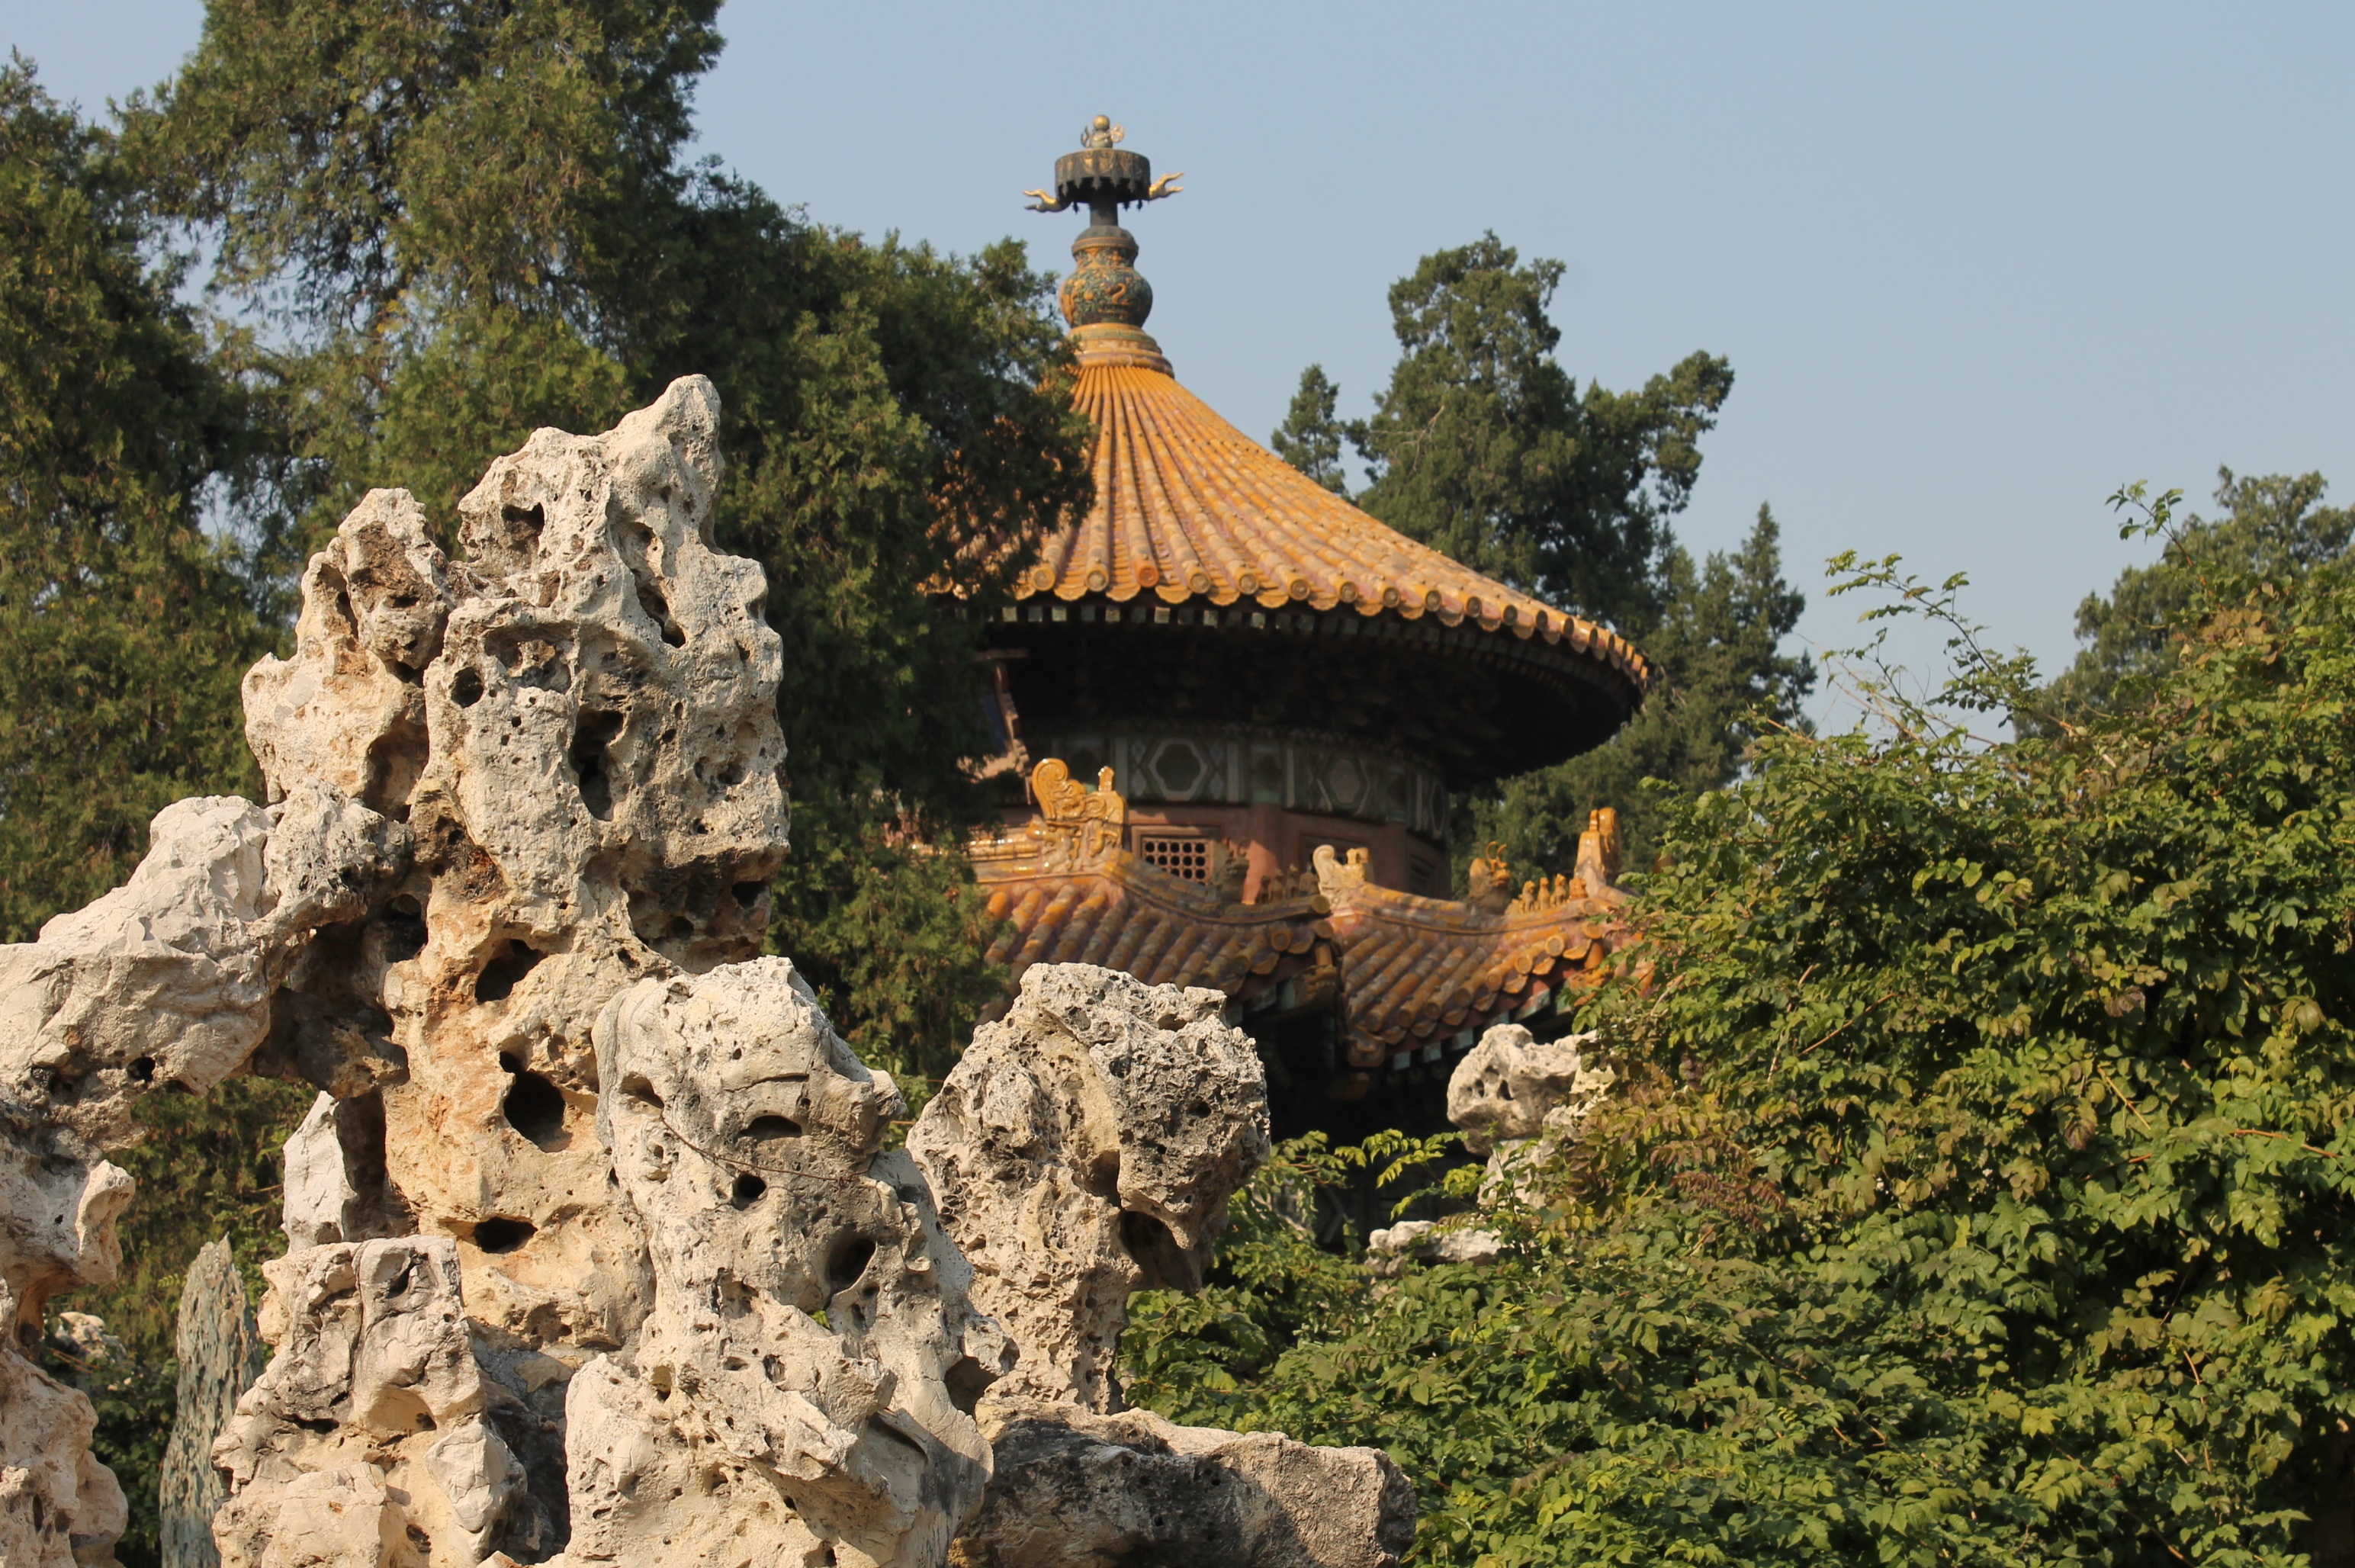
building, cliff, tower, castle, tourism, place of worship, temple, monastery, shrine, china, pagoda, forbidden city, historic site, ancient history